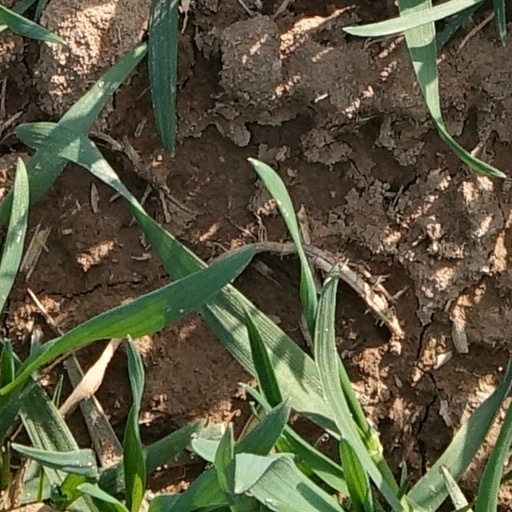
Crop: wheat